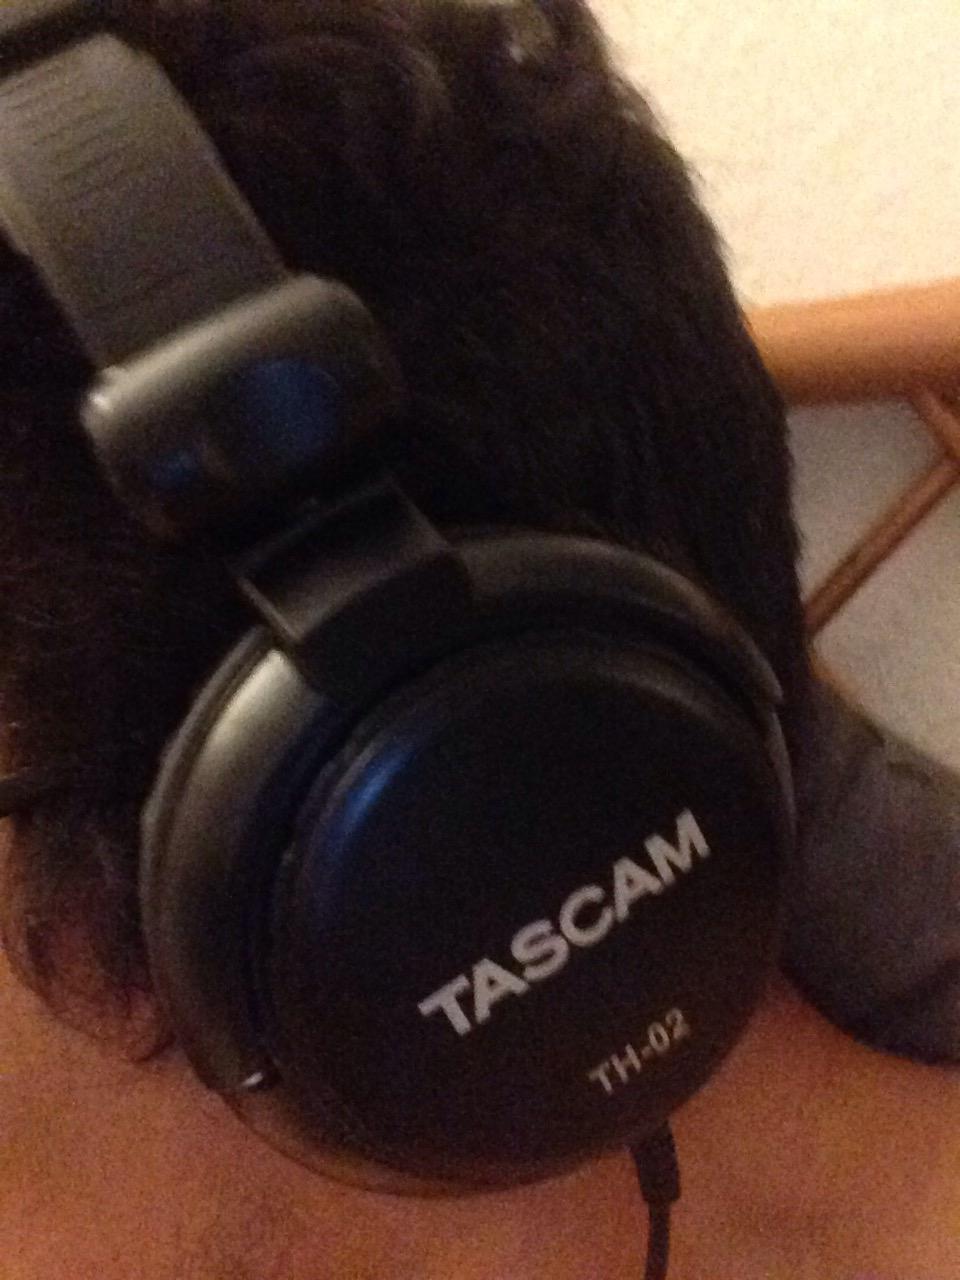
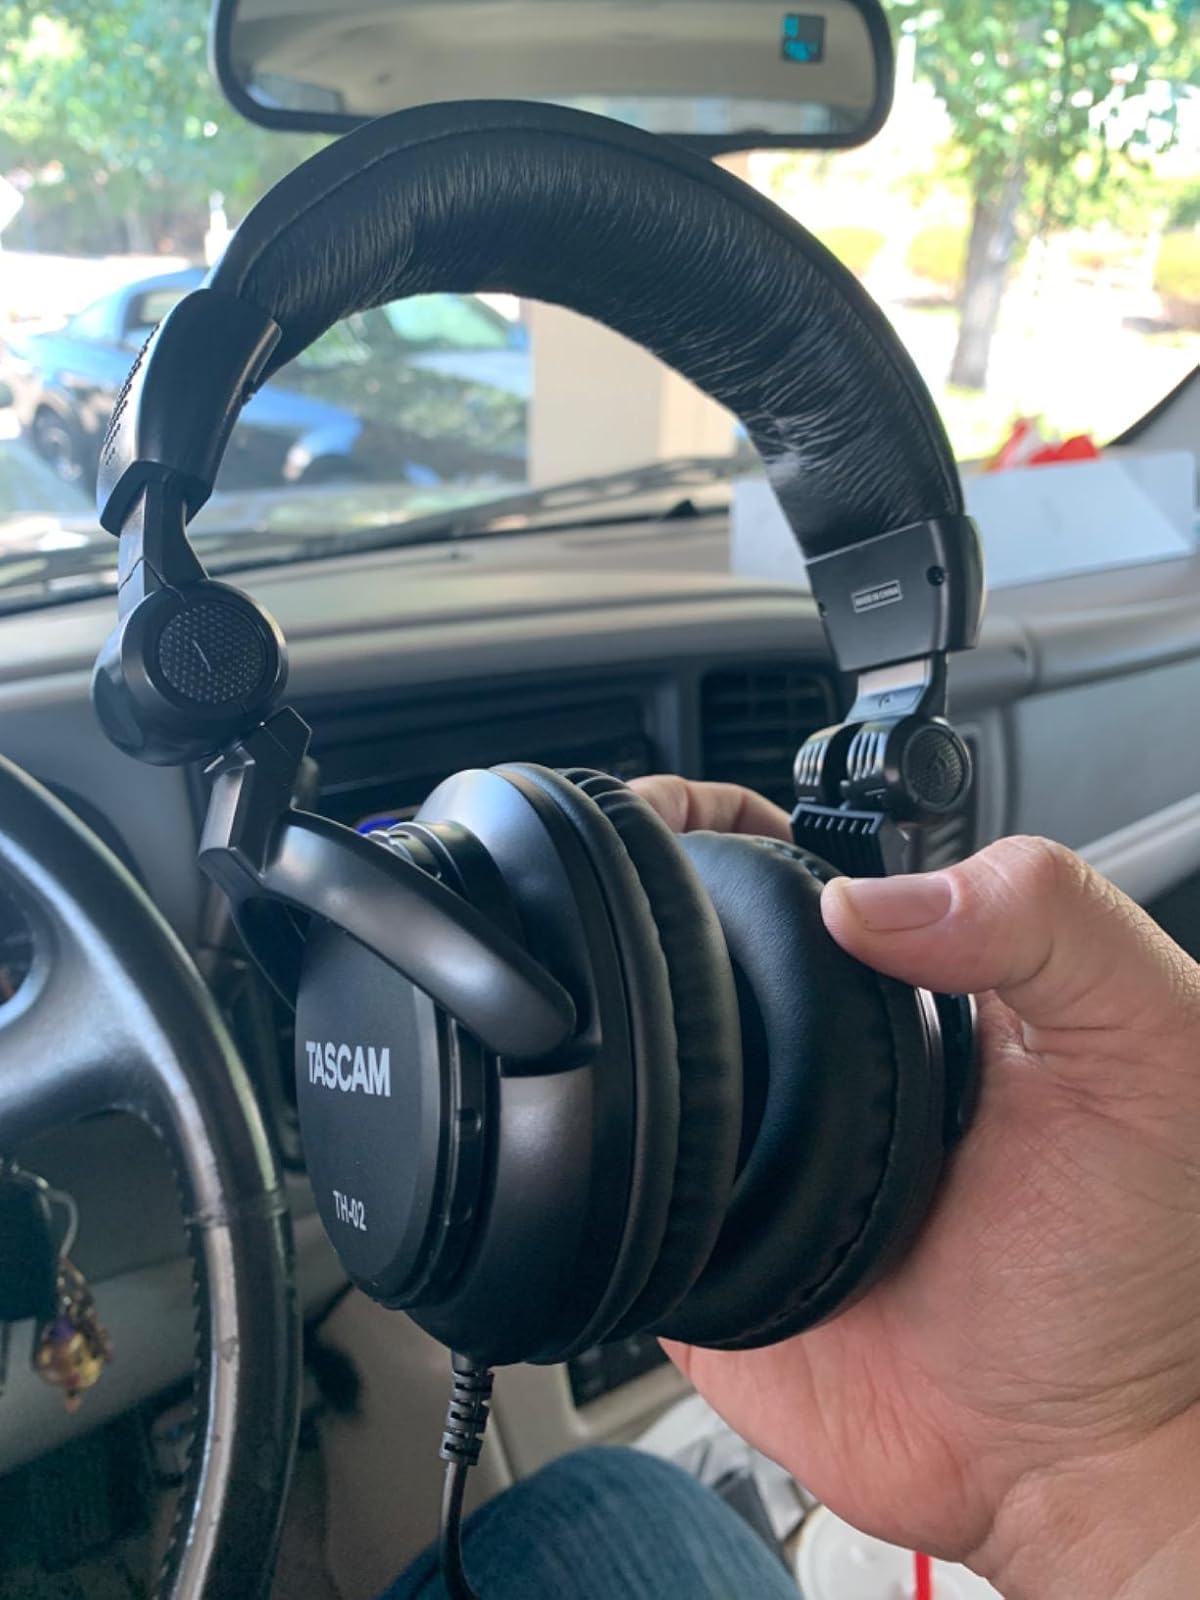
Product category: headphones
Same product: yes